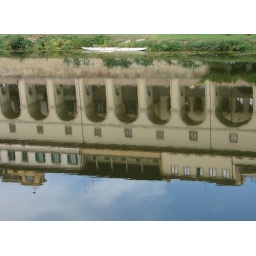
A boat sitting on the still Arno River in the Reflection of a museum.